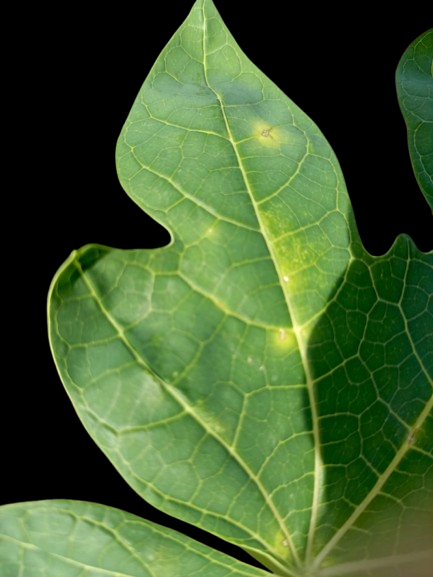
Crop: Papaya
Label: Pathogen_symptoms